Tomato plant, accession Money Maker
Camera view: bottom (45 deg); turntable rotation: 240 degrees
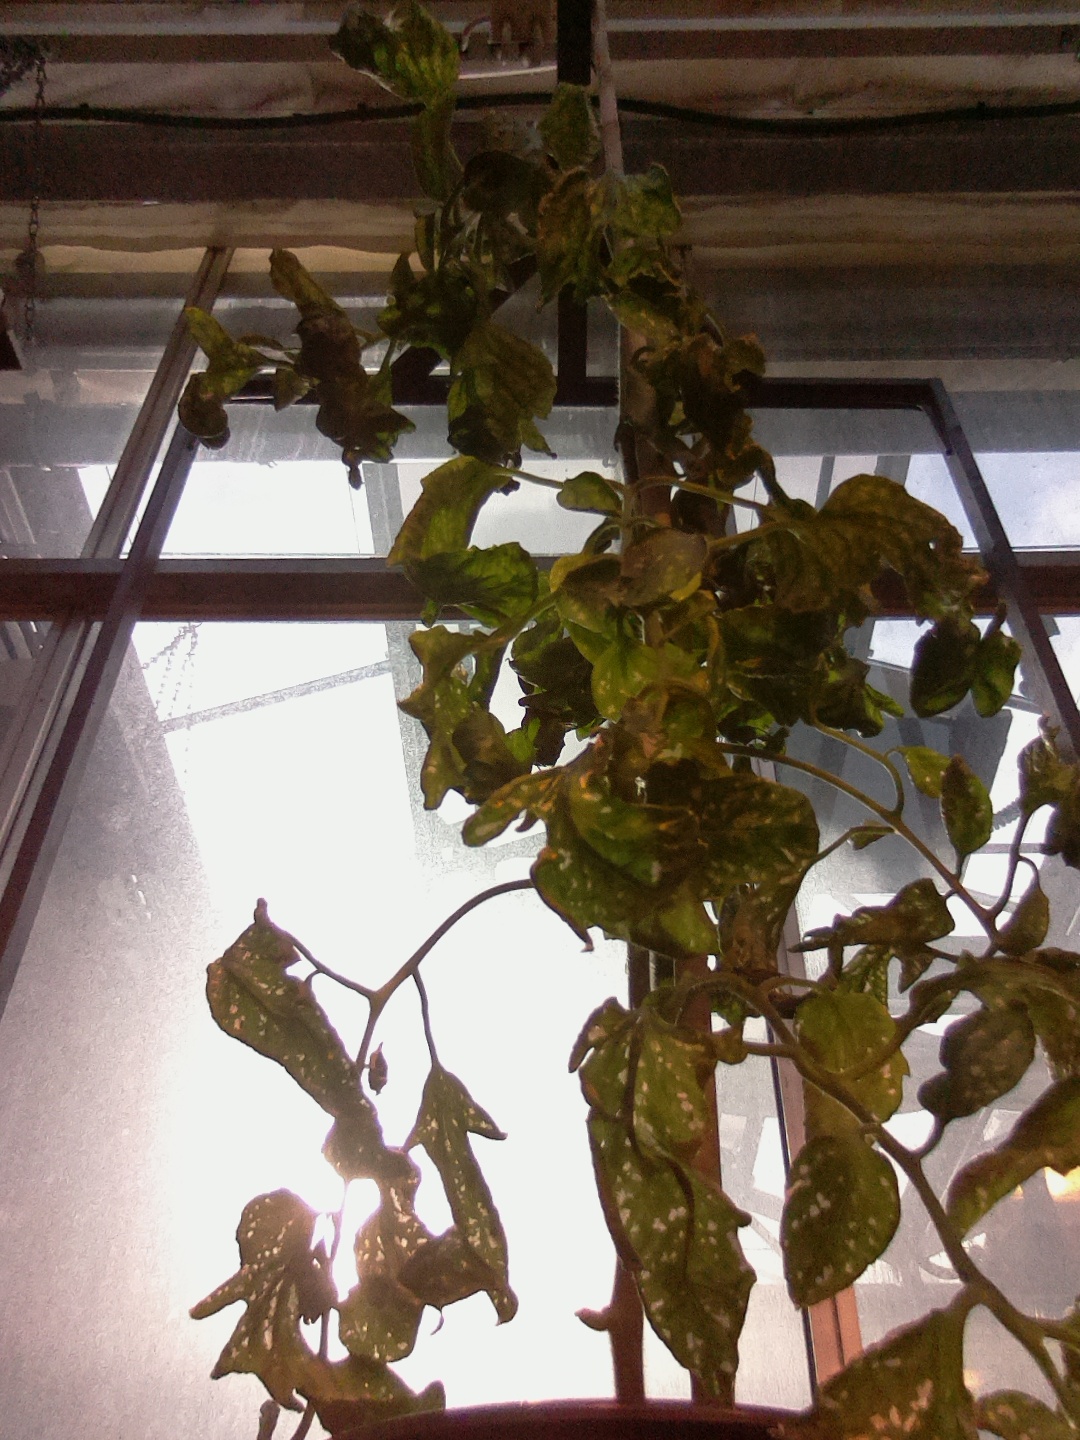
BBCH growth stage 52: 2 inflorescences visible